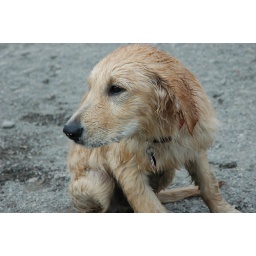
Poor, wet golden puppy at the dog park in Seattle.